Brendon Gale

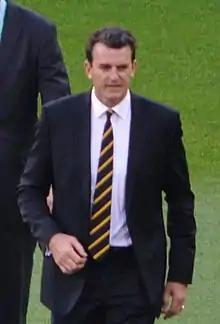
Gale in his role as club CEO at the unfurling of Richmond's 2017 AFL Premiership flag.

Brendon Gale (born 18 July 1968) is a former Australian rules footballer who played for the Richmond Football Club in the Australian Football League (AFL).